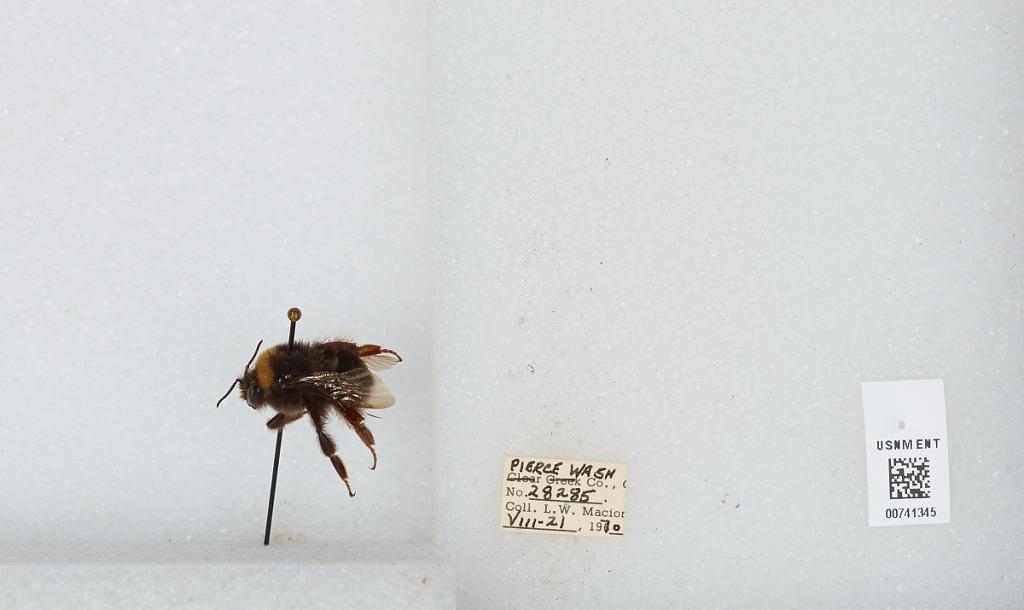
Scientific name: Bombus (Bombus) occidentalis Greene
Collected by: L. Macior
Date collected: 1970-8-21
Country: United States
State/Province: Washington
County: Pierce
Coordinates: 47.05, -122.12